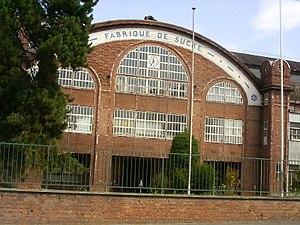
Eppeville, sucrerie.
Eppeville est une commune française située dans le département de la Somme, en région Hauts-de-France.
La sucrerie d’Eppeville est une usine sucrière française située à Eppeville emblématique de la reconstruction de la Haute-Somme par suite des destructions de la Première Guerre mondiale, notamment dans la région naturelle du Santerre, et inventoriée à ce titre. Sa fermeture est annoncée pour 2020.